Karin Adelsköld

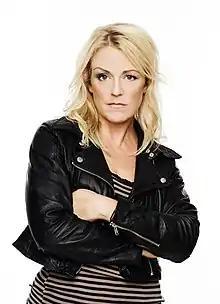
Karin Adelsköld (2010)

Karin Adelsköld (born 15 July 1973) is a Swedish stand-up comedian and television presenter. She won "Best Swedish female stand-up comedian of the year" at the 2012 Swedish stand-up gala. In 2013, she presented "Alla tiders hits" on SVT along with Niklas Strömstedt.